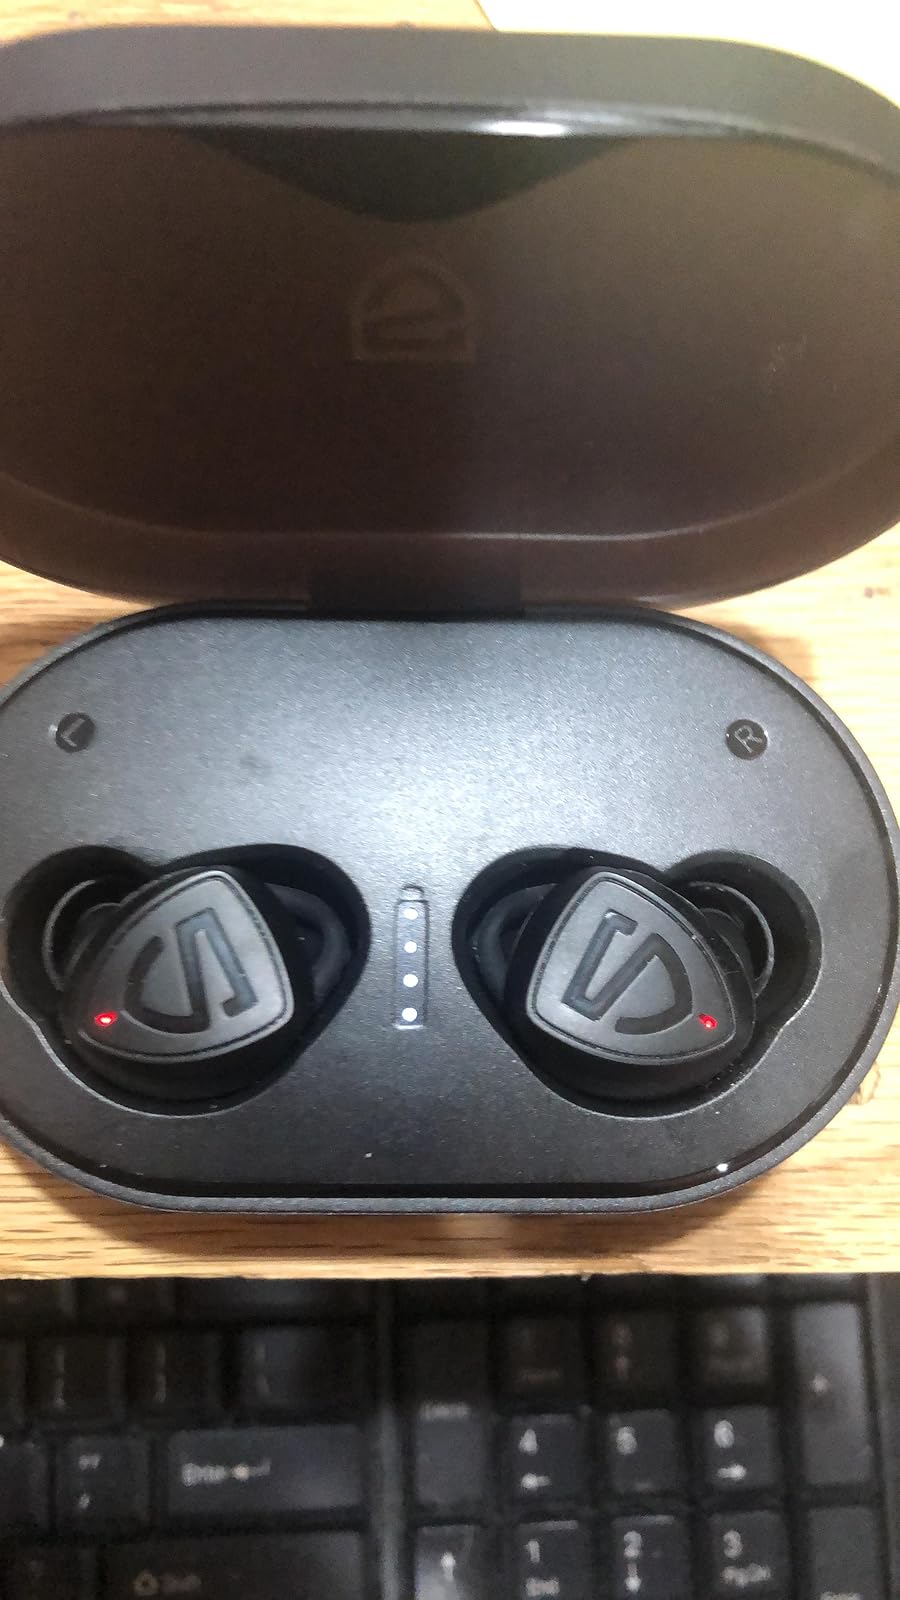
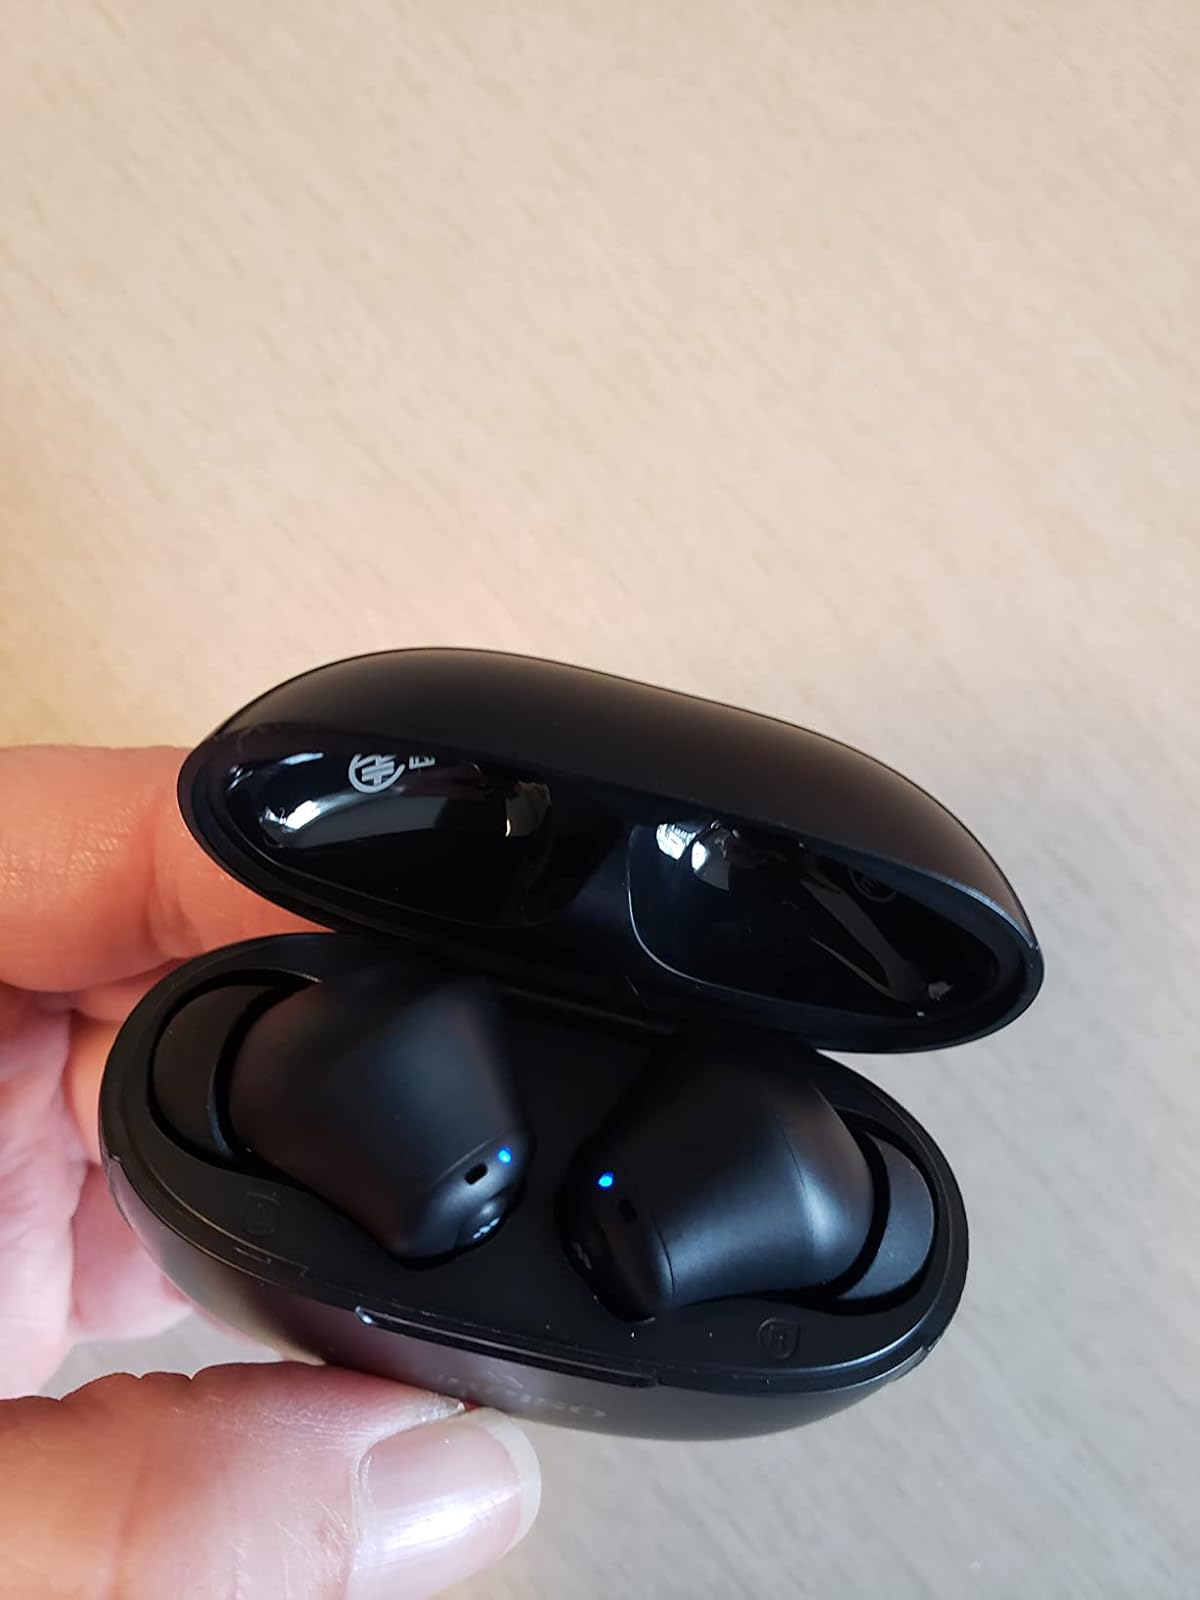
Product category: earbuds
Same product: no